Waldo Story

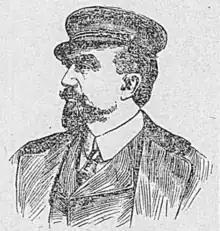

Thomas Waldo Story (December 9, 1854 – October 23, 1915) was an American sculptor, art critic, poet and literary editor, living for most of his life in Rome, Italy.